Brunswick, Missouri

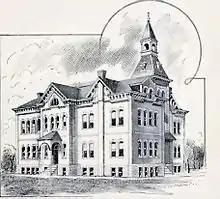
Brunswick school constructed in 1871. It served until the early 1930s

For thousands of years varying cultures of indigenous peoples settled by the Missouri River. At the time of European contact, historical tribes in the area included the Missouri, Osage, Kaw, Otoe and others. In 1723 Etienne de Veniard, Sieur de Bourgmont built Fort Orleans near here, established on the Missouri River near the mouth of the Grand River. It was occupied 1723-1726 as the first multi-year European fort and settlement in present-day Missouri. It was to be a trading centerpiece of "La Louisiane," the new territory claimed by the French.